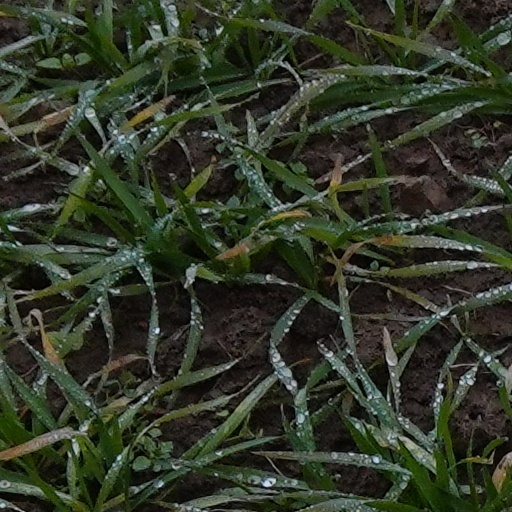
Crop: wheat